1932 Ford

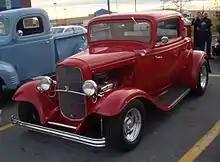
1932 Ford De Luxe Coupe V8 riding on modern low-profile wide wheels

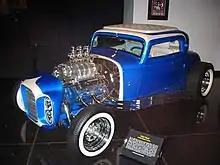
The "little deuce coupe" that appeared on the cover of the Beach Boys' album "Little Deuce Coupe" (1963)

The 1932–1934 Fords are extremely popular with hot rodders. During the period after WWII, Model Bs and 18s were favored. This continued into the 1960s on a large scale. Today, the roadster and coupe are the most sought-after body styles, making unmodified examples rare. Since the 1970s, 1932 bodies and frames have been reproduced either in fiberglass or lately in steel, which has increased the number of cars being created or restored, typically as hot rods. These are often very expensive, and a typical show-quality car may sell for $60,000 or more.